Answer in natural language. Considering the relative positions, is silver rectangle trash bin with black top above or below black shelving unit with two shelves? Choose between the following options: below or above
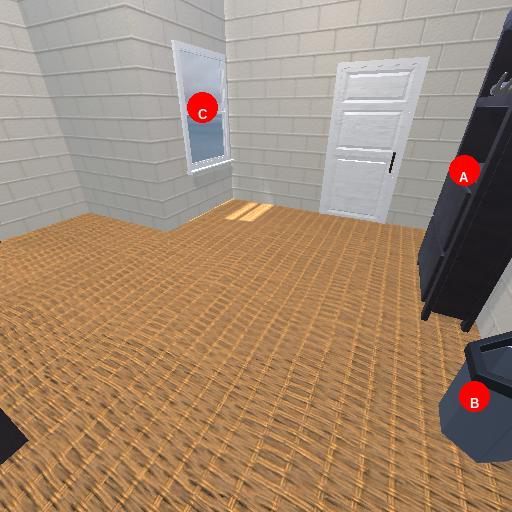
<answer>below</answer>